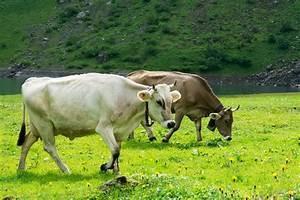
cow